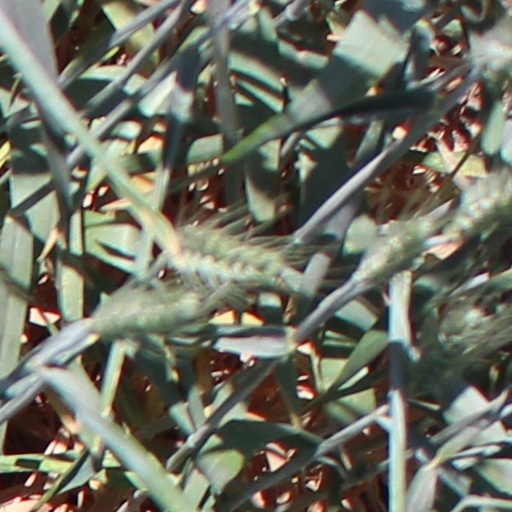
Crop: wheat